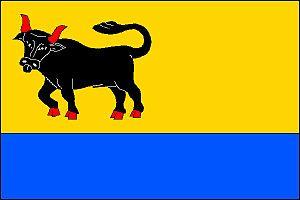
Tuřice est une commune du district de Mladá Boleslav, dans la région de Bohême-Centrale, en République tchèque. Sa population s'élevait à 364 habitants en 2020.